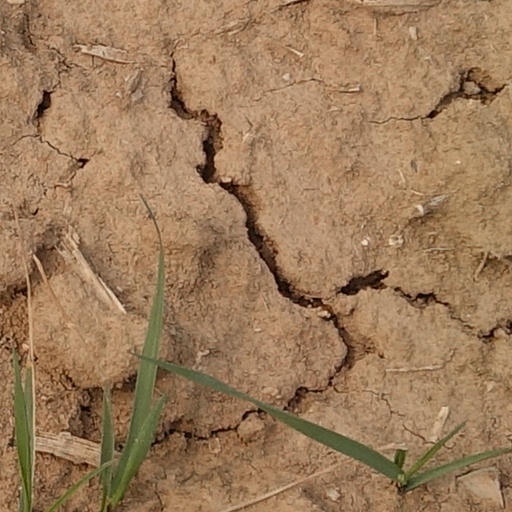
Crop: wheat